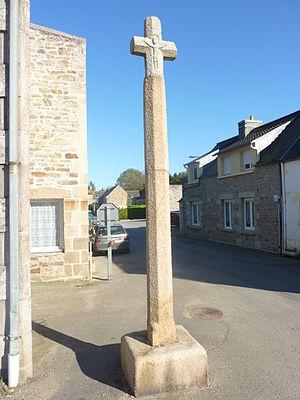
Lannéanou
Lannéanou [laneanu] est une commune du département du Finistère, dans la région Bretagne, en France.